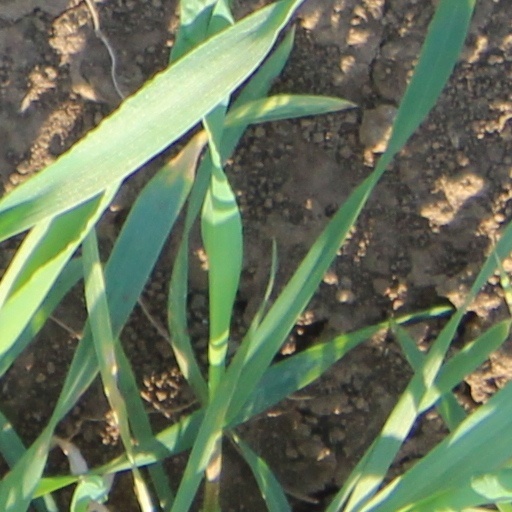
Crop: wheat